A. C. Gilbert Company

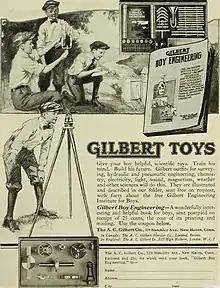
A.C. Gilbert ad in The Saturday Evening Post in 1920.

Beginning in 1922, A. C. Gilbert made chemistry sets in various sizes. The instruction manuals were co-edited by a Sterling Professor at Yale university and one of his graduate students.